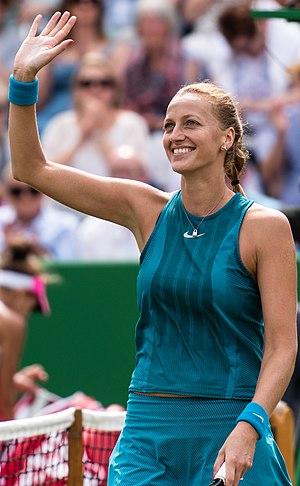
Petra Kvitová, née le 8 mars 1990 à Bílovec, est une joueuse de tennis tchèque. Joueuse de fond de court, ses meilleurs coups sont le service et le coup droit. Elle est entraînée durant 7 ans par David Kotyza.